Jon Vincent

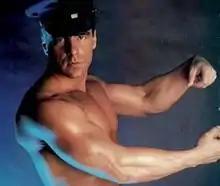
Jon Vincent

Jon Vincent (also known as Dave Phillips and John St. Vincent) (17 December 1962 – 3 May 2000) was an American pornographic actor who appeared in gay and bisexual pornography.